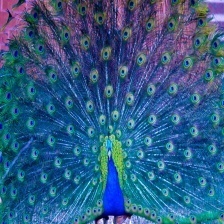
Species: PEACOCK
Scientific name: PAVO CRISTATUS